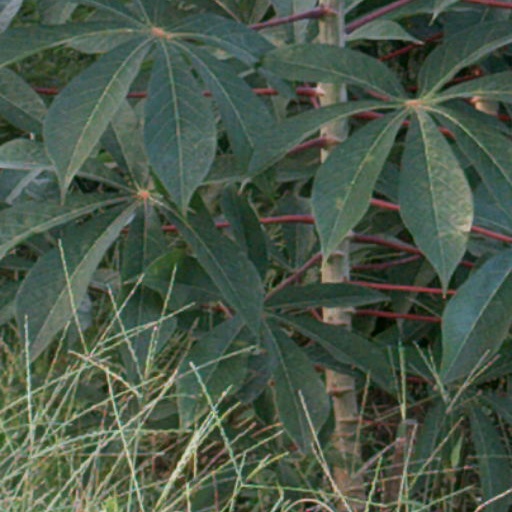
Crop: cassava